Marbella blast furnaces

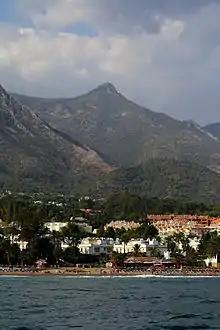
Peak of Cruz de Juanar near Ojén

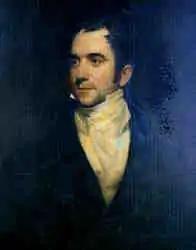
, owner of both the Peñoncillo mines in Ojen, La Concepción in Marbella and in Málaga

The Marbella blast furnaces were the second iron works in Spain.